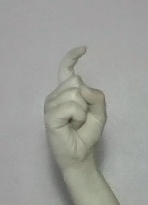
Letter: ra